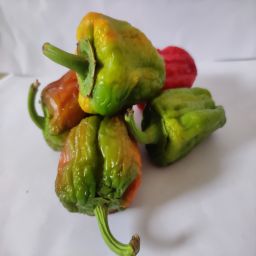
Crop: Bell Pepper
Quality: Old